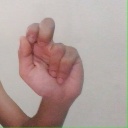
अक्षर: ढ